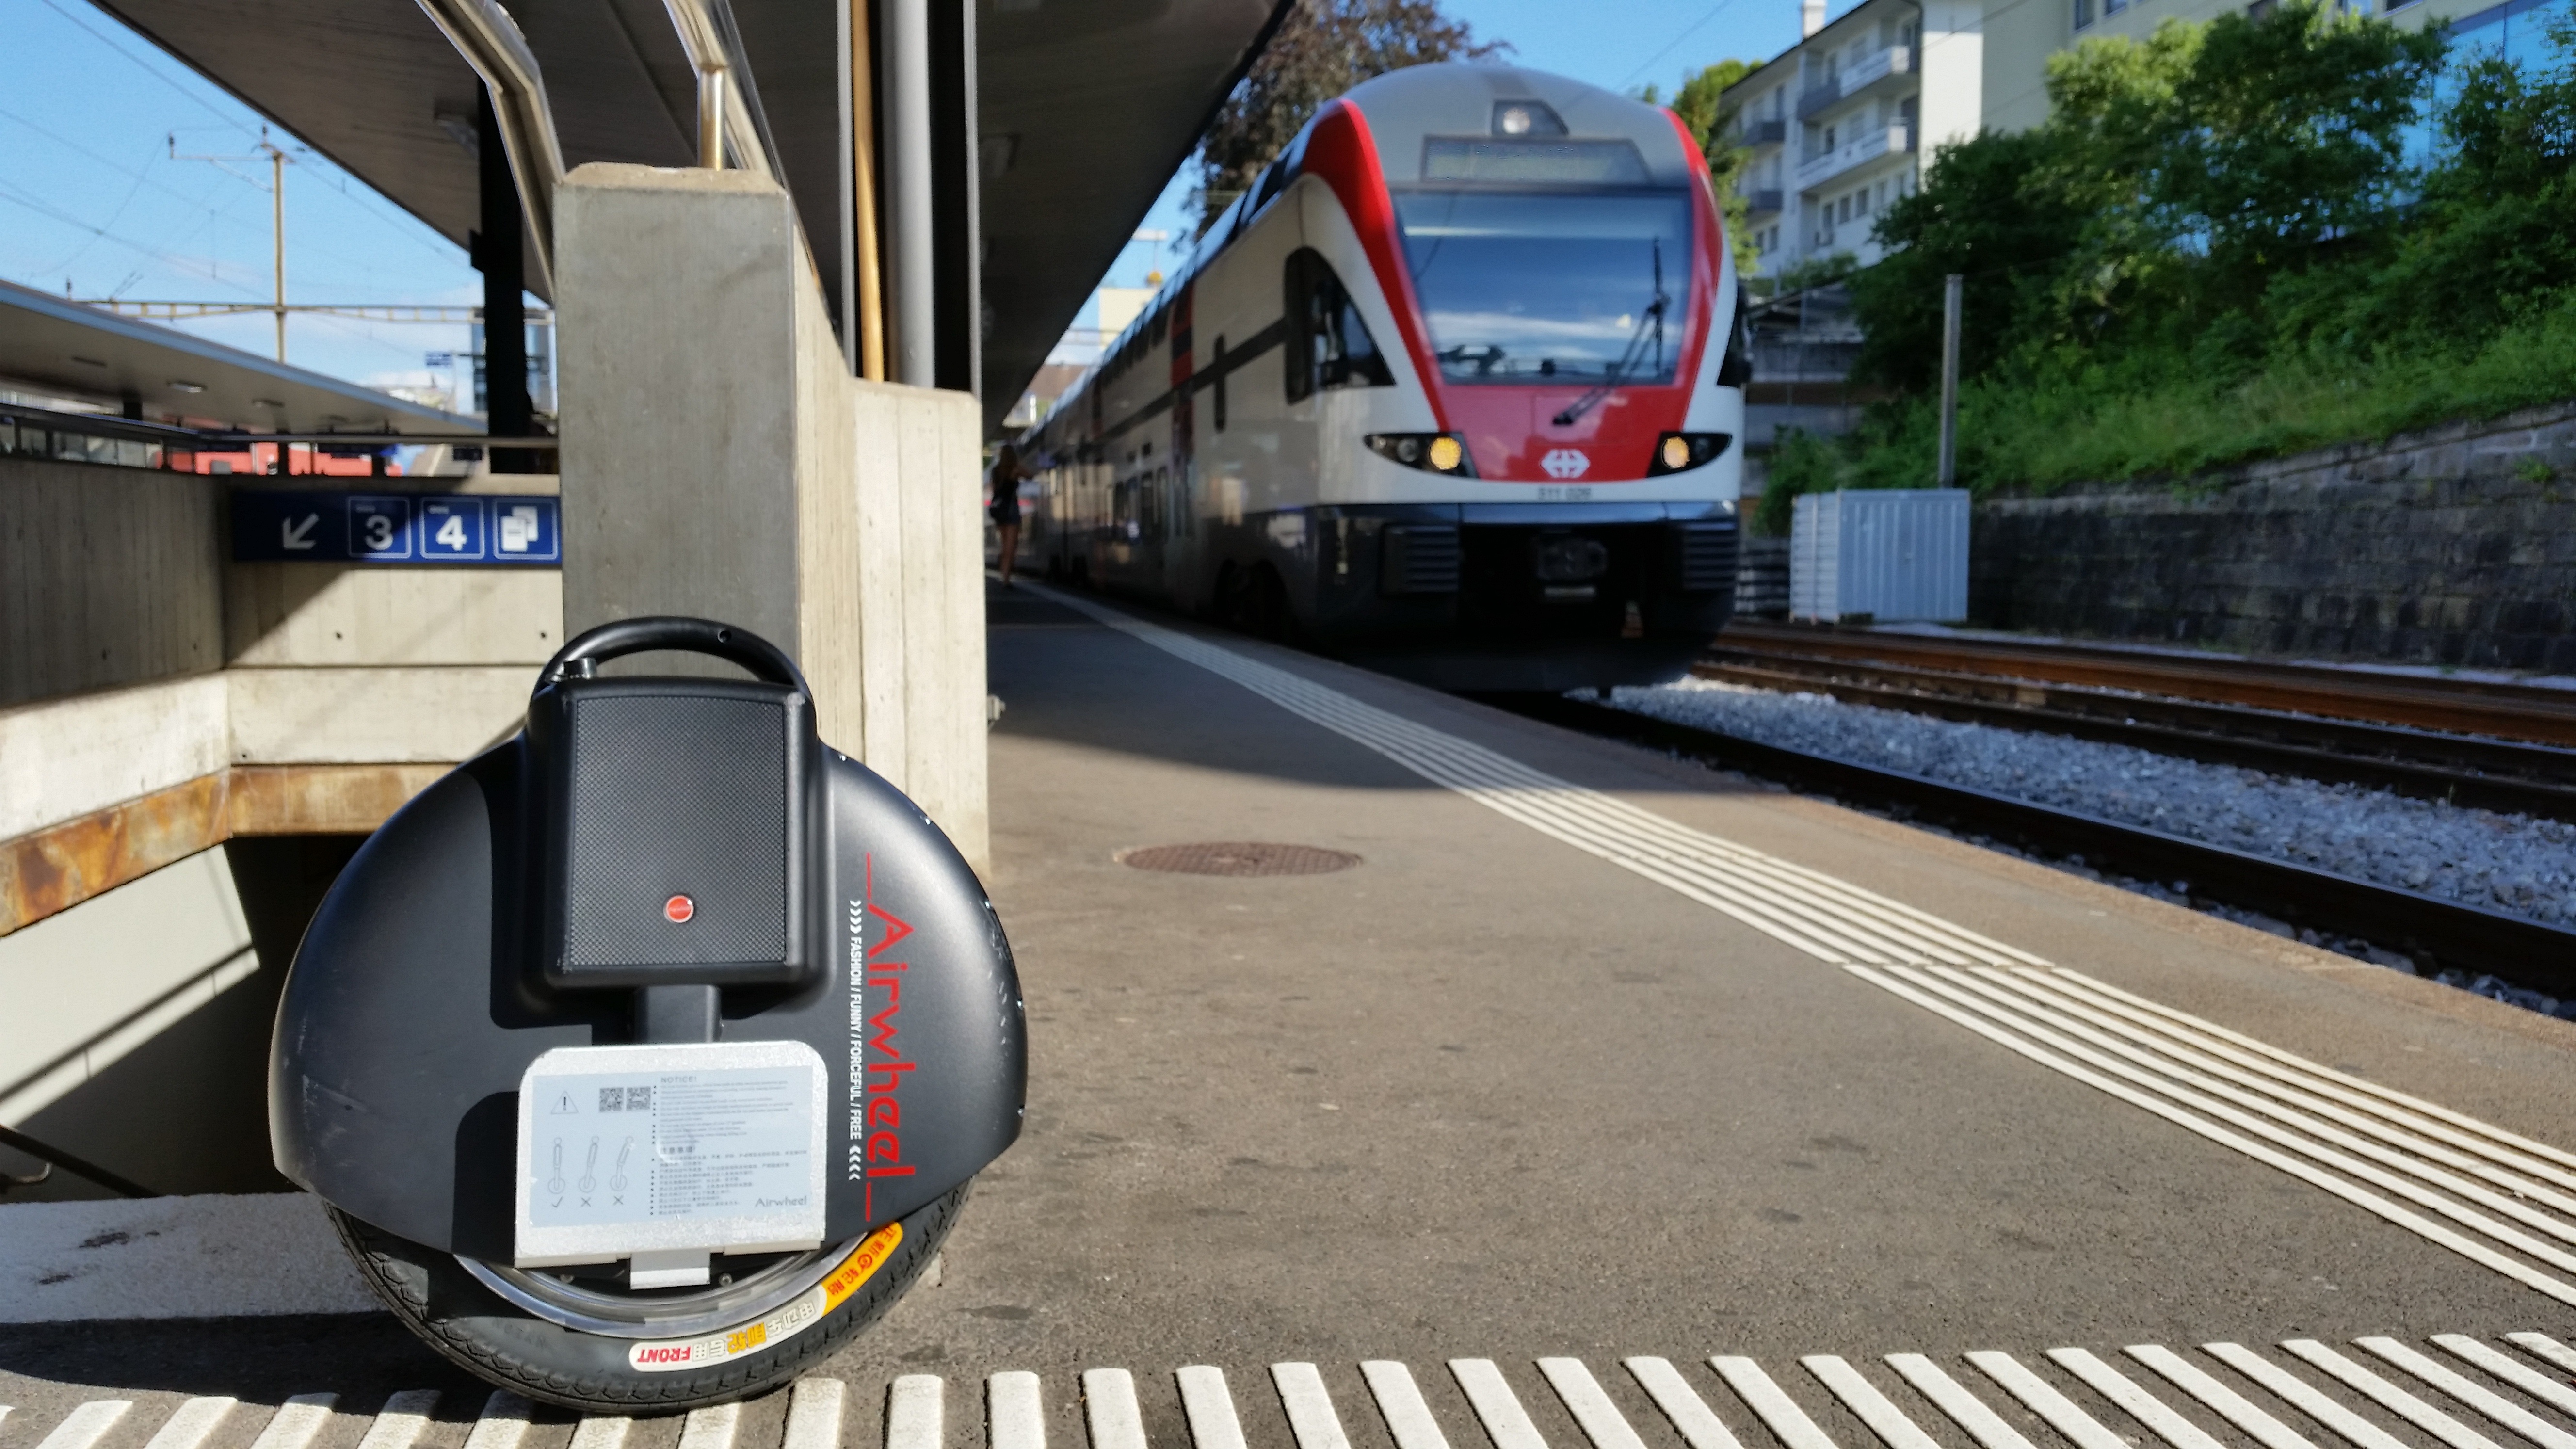
mobile, track, traffic, wheel, train, transport, vehicle, station, public transport, scooter, single, motor, mini, electric, unicycle, mobility, balancing, portable, segway, e bike, ebike, high speed rail, air wheel, monocycle, one wheel, pedelec